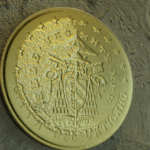
Coin value: 50cents
Country: va
Edition: SedeVacan